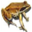
Label: frog